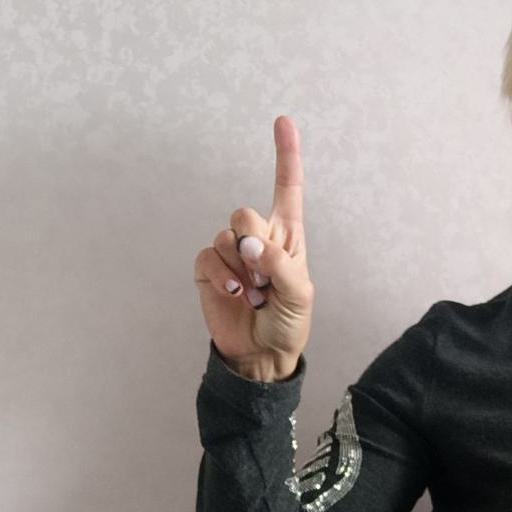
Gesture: one